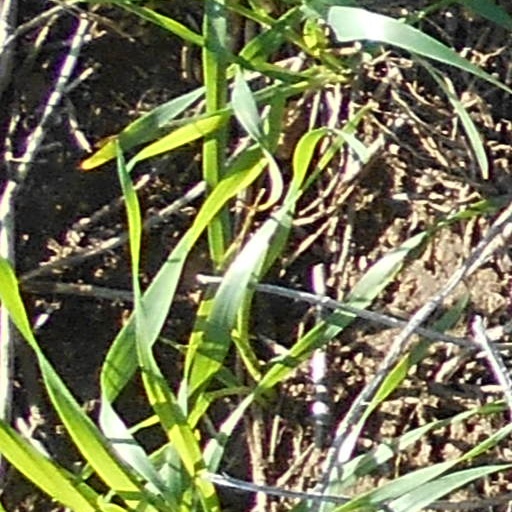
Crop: wheat